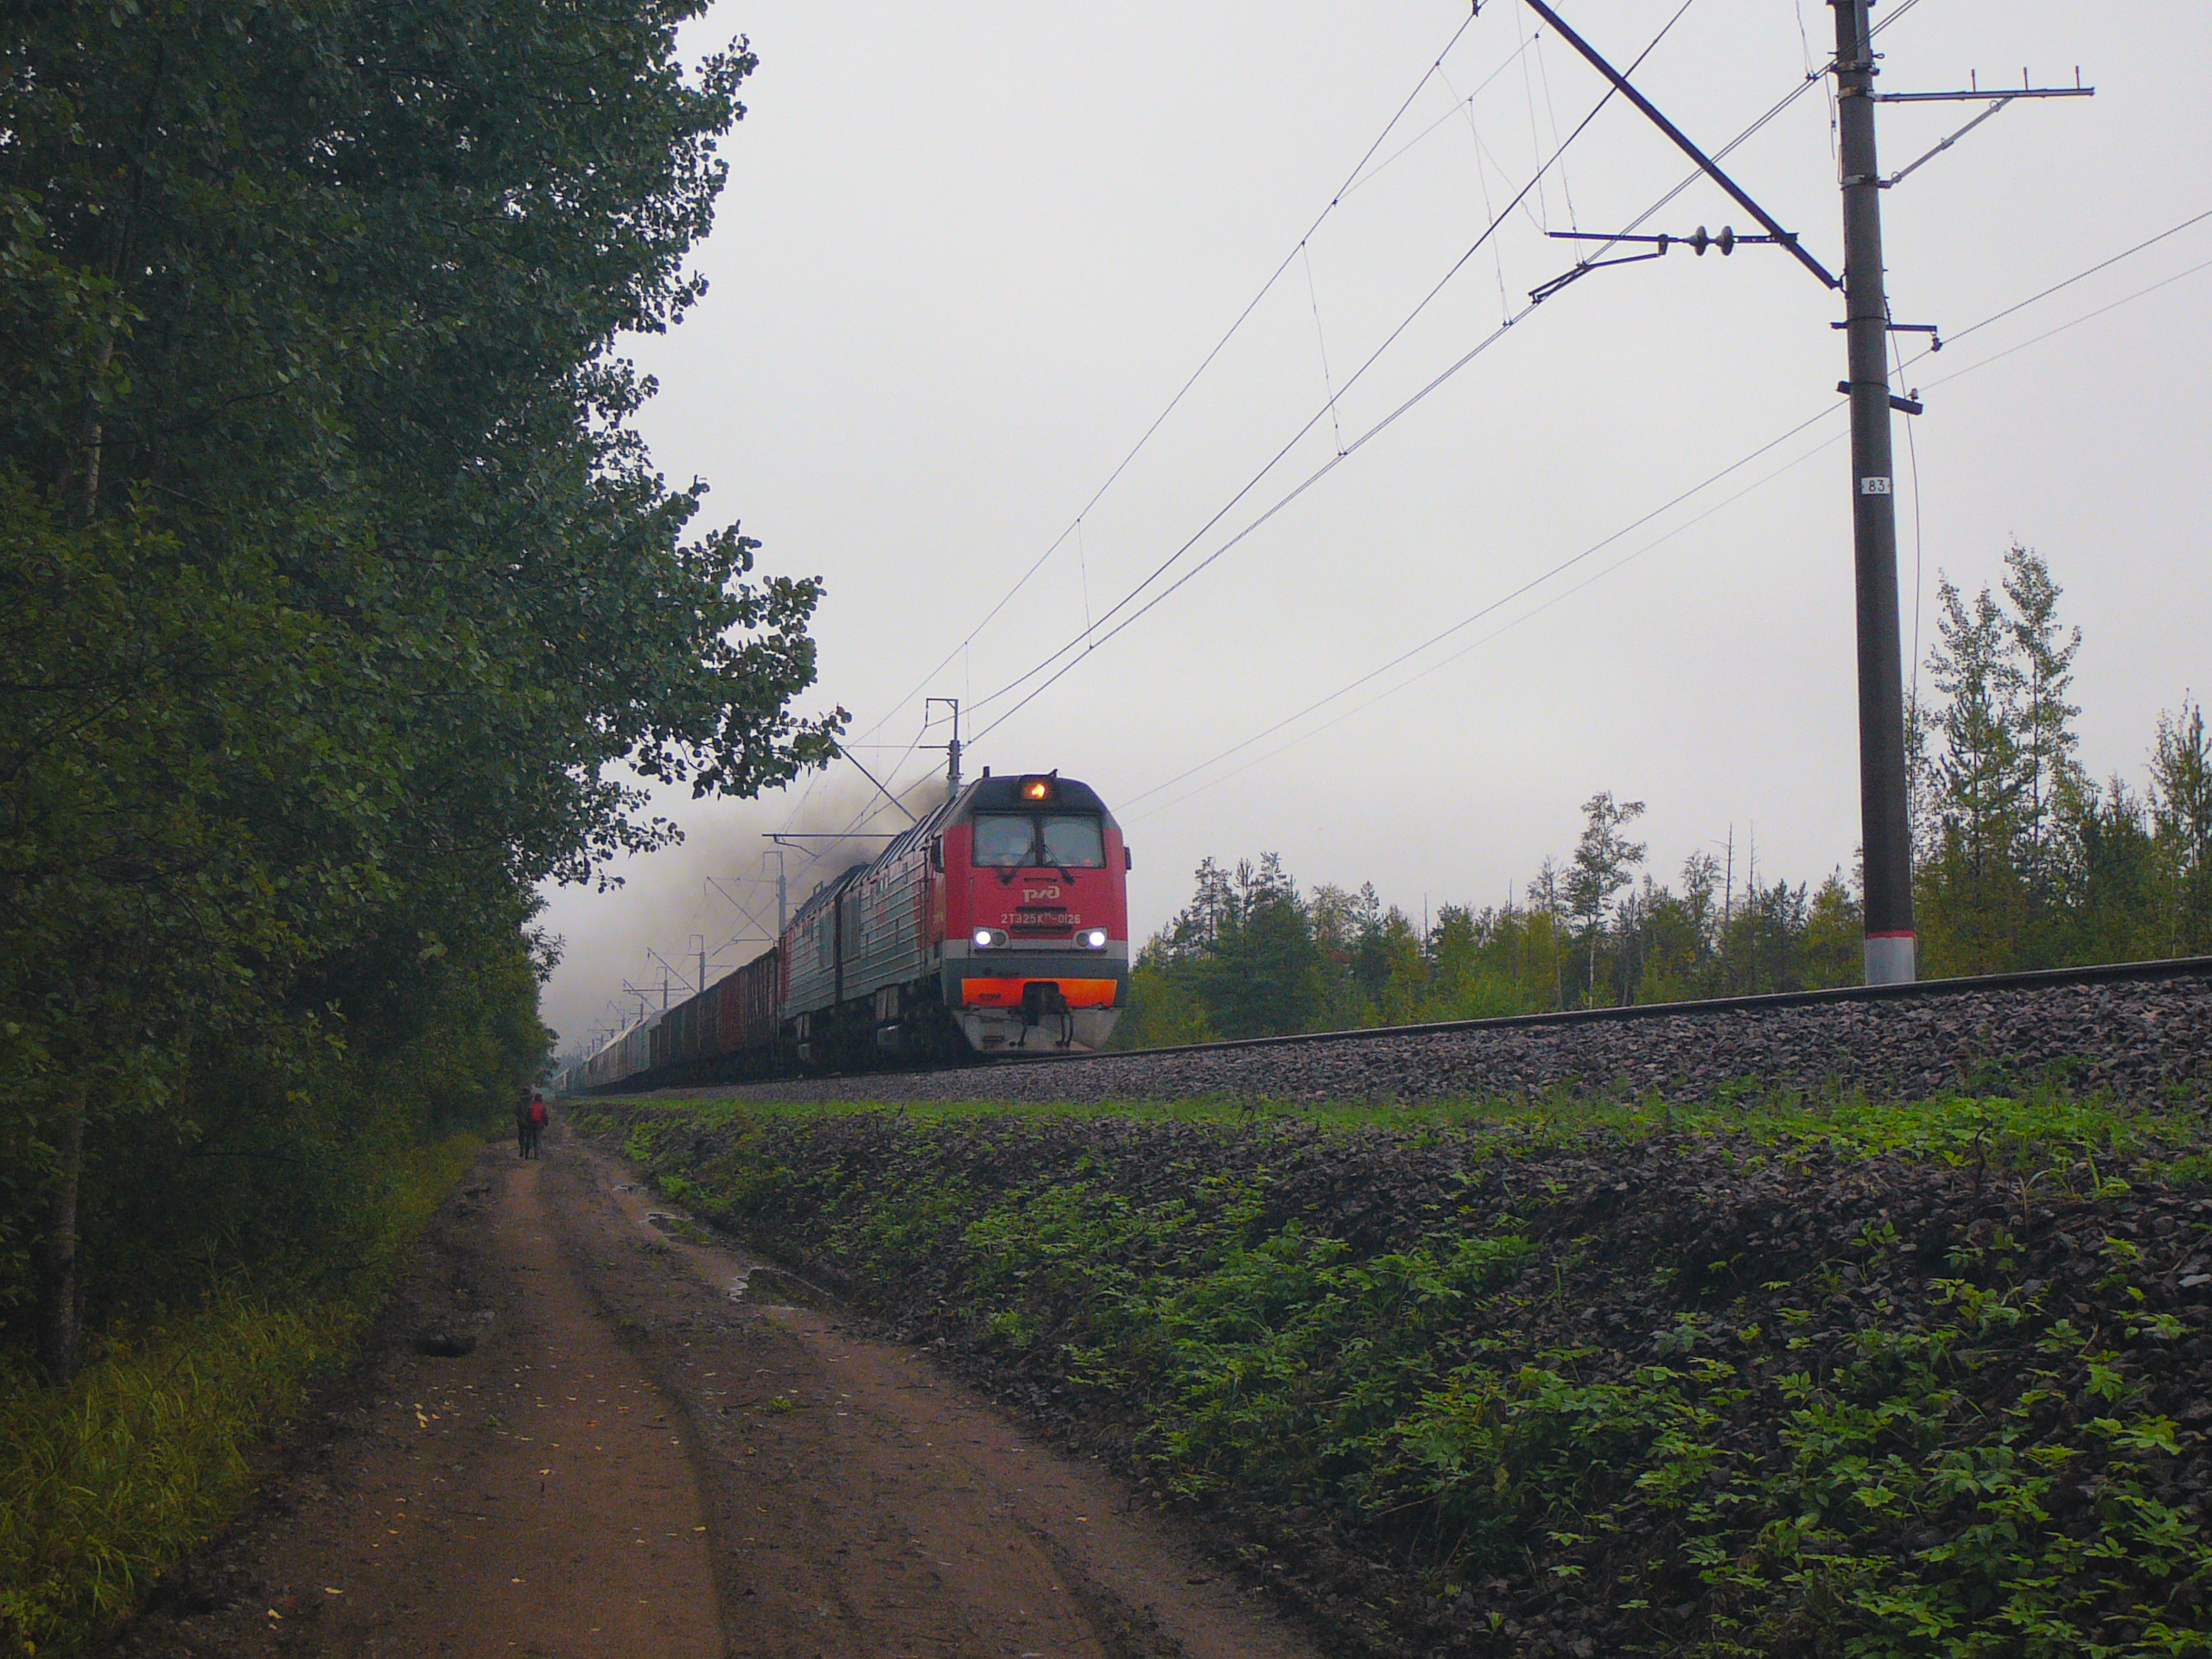
image, land vehicle, vehicle, transport, mode of transport, track, nature, overhead power line, train, atmospheric phenomenon, rolling stock, electric locomotive, railway, electricity, rolling, locomotive, natural environment, thoroughfare, line, rural area, tree, hill station, electrical supply, railroad car, public transport, public utility, sky, landscape, passenger car, land lot, plant, branch, geological phenomenon, plain